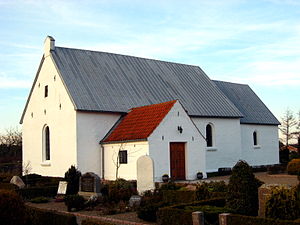
Astrup (Hjørring Kommune)
Astrup Kirke, Hjørring Kommune
Astrup er en lille by i Vendsyssel med 605 indbyggere, beliggende i Astrup Sogn. Byen ligger i Hjørring Kommune og hører til Region Nordjylland.